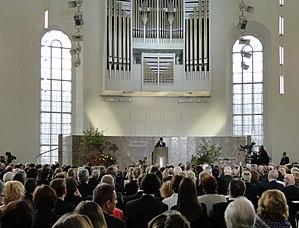
Le Prix de la paix des libraires allemands est un prix de paix international. Ce prix est décerné chaque année lors de la Foire du livre de Francfort à l'Église Saint-Paul à des personnalités qui « par leur activité littéraire, scientifique et artistique, ont servi de manière significative la progression des idées pacifistes. »